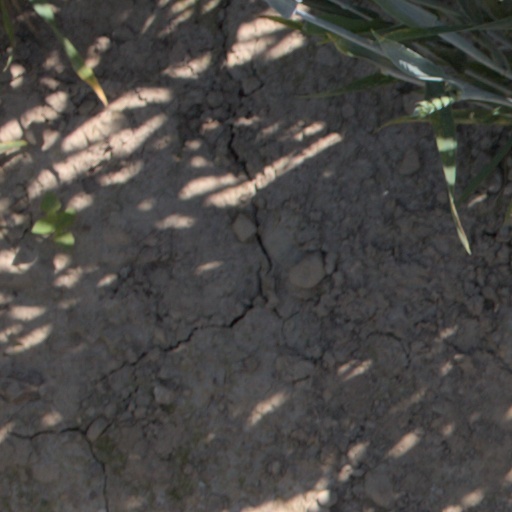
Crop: wheat